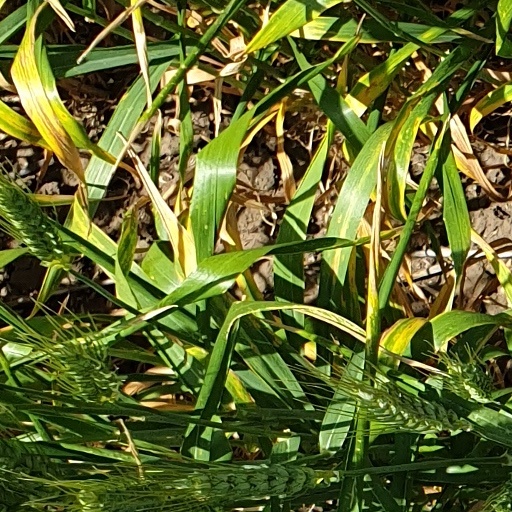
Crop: wheat